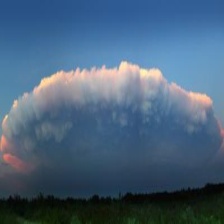
Cloud type: Nimbostratus